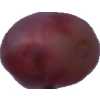
Label: pink_grape